Wojtek (bear)

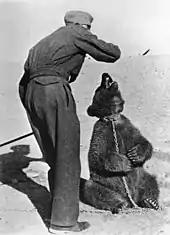
Wojtek and a Polish soldier

In the spring of 1942, the newly formed Anders' Army left the Soviet Union for Iran, accompanied by thousands of Polish civilians who had been deported to the Soviet Union following the 1939 Soviet invasion of eastern Poland. On the journey from Pahlavi to Tehran, Iran, on 8 April 1942, Polish soldiers encountered a young Iranian boy who had found a bear cub whose mother had been shot by hunters. One of the civilian refugees in their midst, 18-year-old Irena (Inka) Bokiewicz, the great-niece of General Bolesław Wieniawa-Długoszowski, was very taken with the cub. She prompted Lieutenant Anatol Tarnowiecki to buy the young bear, which spent the next three months in a Polish refugee camp established near Tehran, principally under Irena's care. In August, the bear was donated to the 2nd Transport Company, which later became the 22nd Artillery Supply Company, and he was named Wojtek by the soldiers.